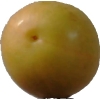
Label: cherry_wax